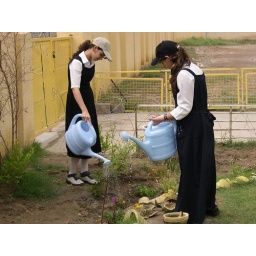
Two female volunteers in Baghdad, Iraq water their recently planted school garden on Global Youth Service Day (GYSD) 2006.